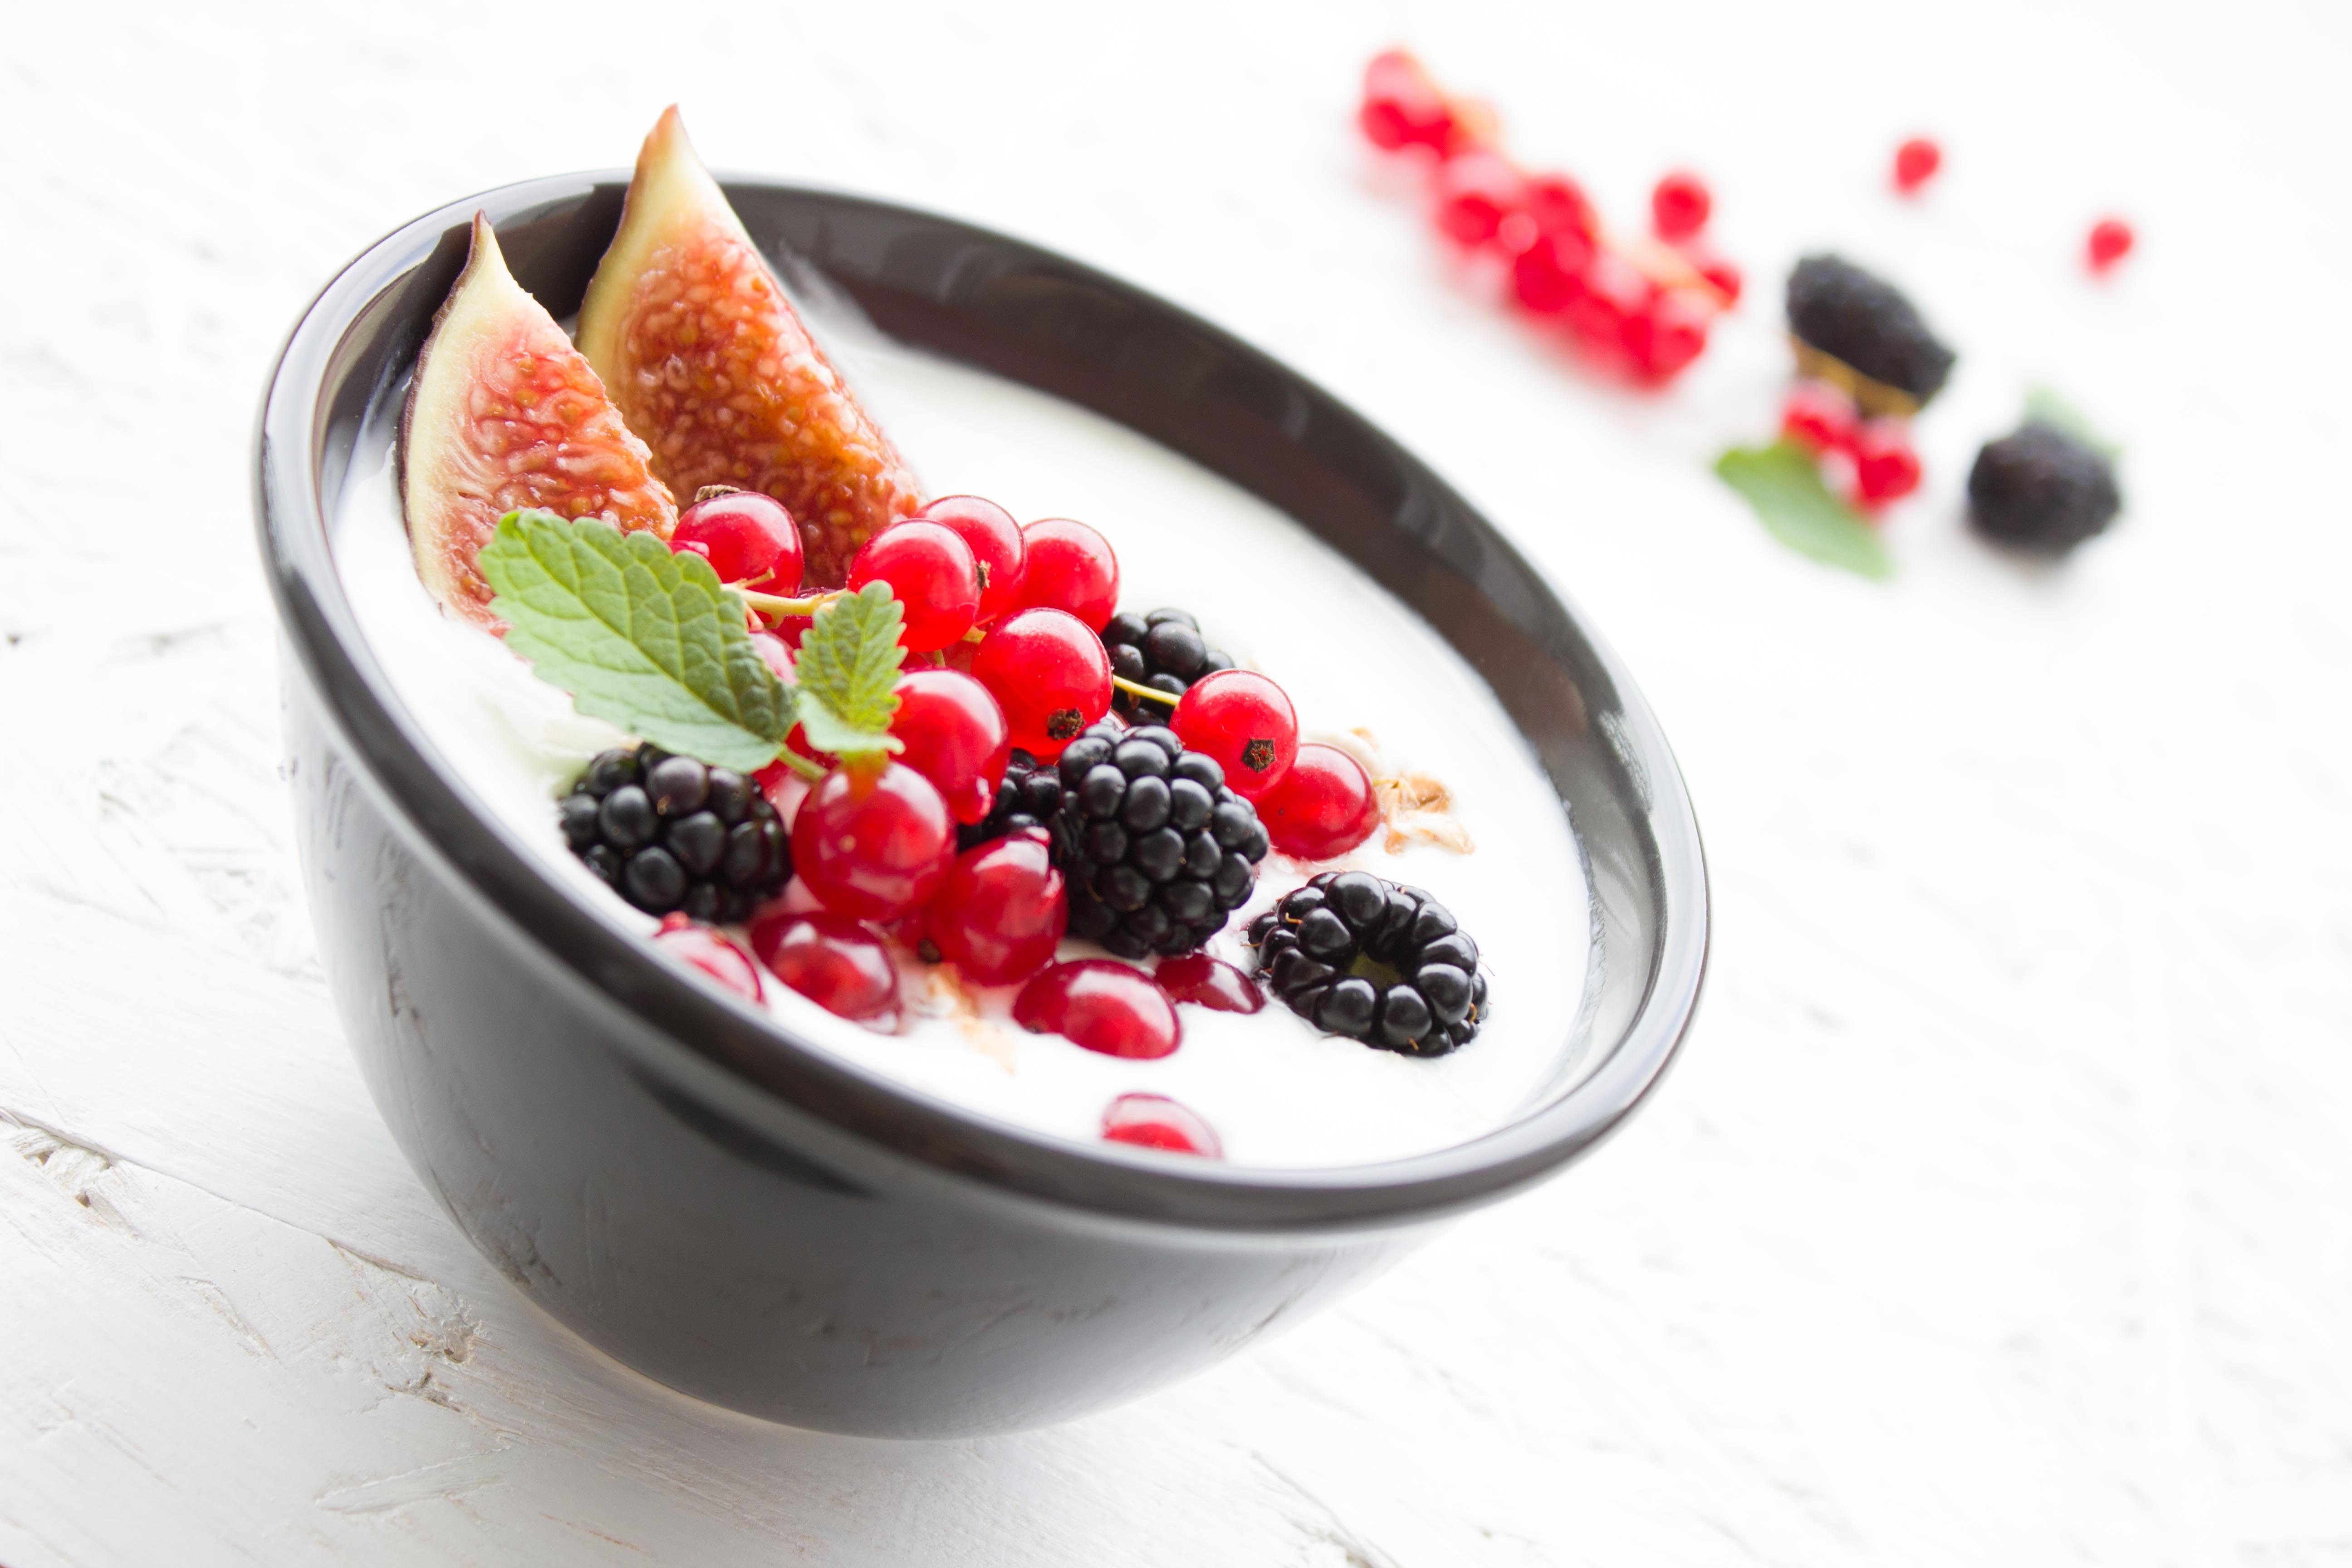
plant, raspberry, fruit, berry, bowl, dish, meal, food, produce, breakfast, healthy, dessert, cream, berries, raspberries, fruits, diet, flavor, frutti di bosco